Claudette Colbert

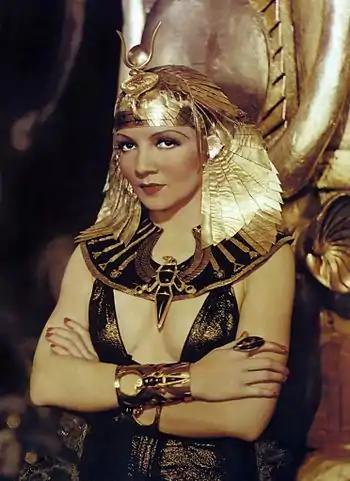
Colbert in the title role of "Cleopatra", 1934

Colbert's career got a further boost when she played the supporting role as "femme fatale" Poppaea in Cecil B. DeMille's historical epic "The Sign of the Cross" (1932), opposite Fredric March and Charles Laughton. In one of the best-remembered scenes of her film career, she bathes nude in a marble pool filled with asses' milk. The film was the highest-grossing picture of the year in the United States.